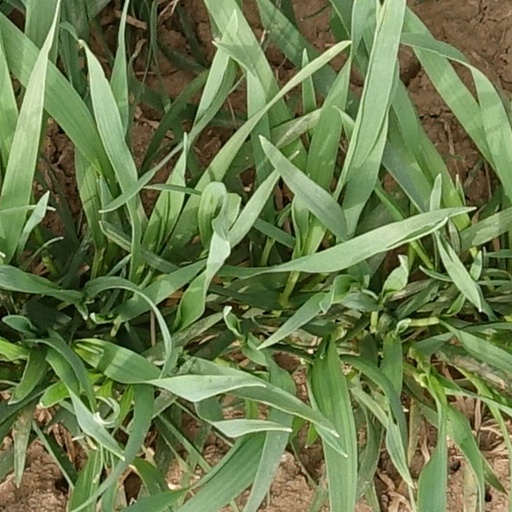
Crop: wheat